Jury rigging

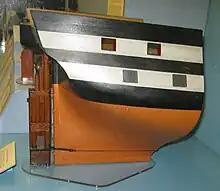
Model showing a method for jury-rigging a rudder

In maritime transport and sailing, jury rigging or jury-rigging is making temporary makeshift running repairs with only the tools and materials on board. It originates from sail-powered boats and ships. Jury-rigging can be applied to any part of a ship; be it its super-structure (hull, decks), propulsion systems (mast, sails, rigging, engine, transmission, propeller), or controls (helm, rudder, centreboard, daggerboards, rigging).